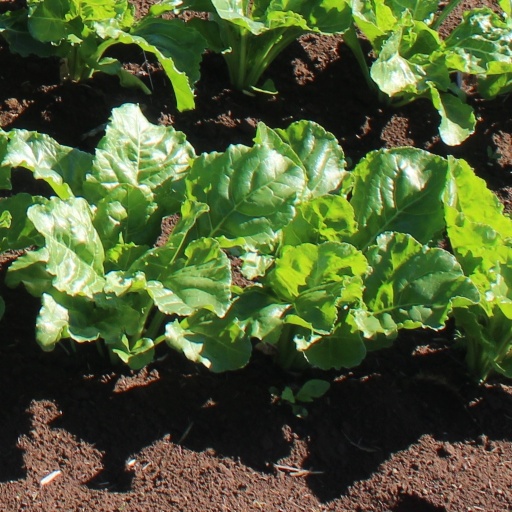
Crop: sugar beet